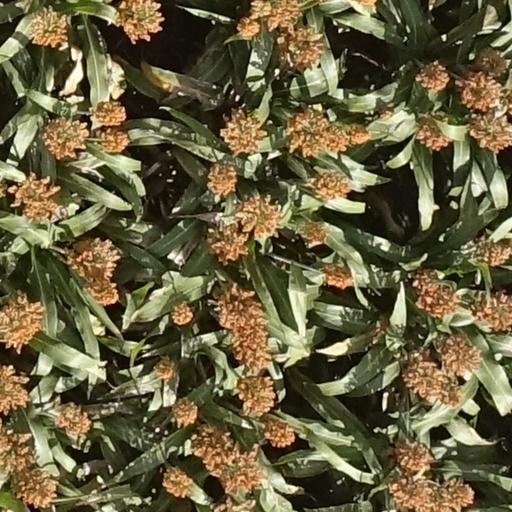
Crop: sorghum